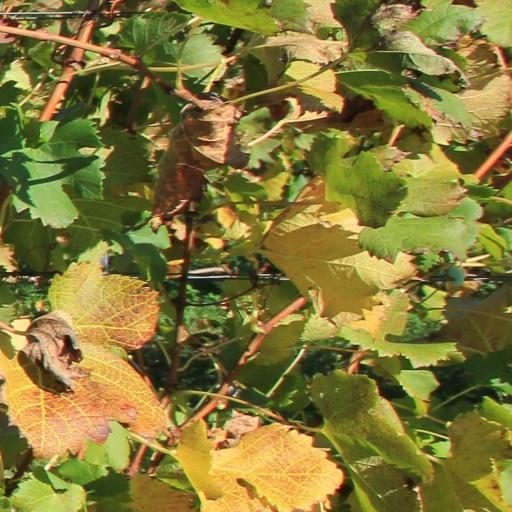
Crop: grape